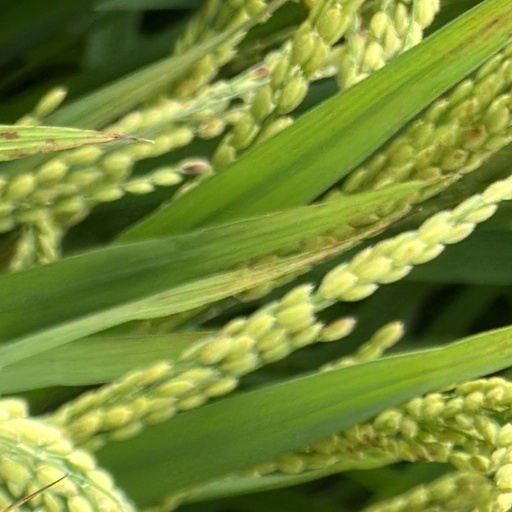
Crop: rice